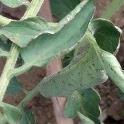
Crop: Tomato
Condition: bacterial-floundering-d